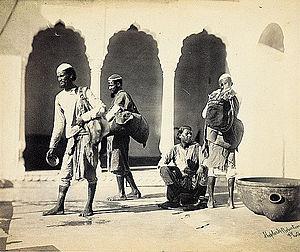
Charles Shepherd fut un photographe et imprimeur anglais qui travailla en Inde à la fin du XIXᵉ siècle. Il fonda des sociétés avec Samuel Bourne et Arthur Robertson.